Distant Relatives

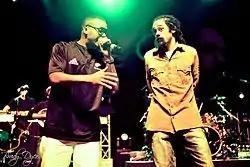
Nas and Marley performing in Wellington, New Zealand, 2011

The album was released May 18, 2010 on Universal Republic and Def Jam Recordings. Its proceeds will go to a project in Africa, with the possibility of building a school in Congo.